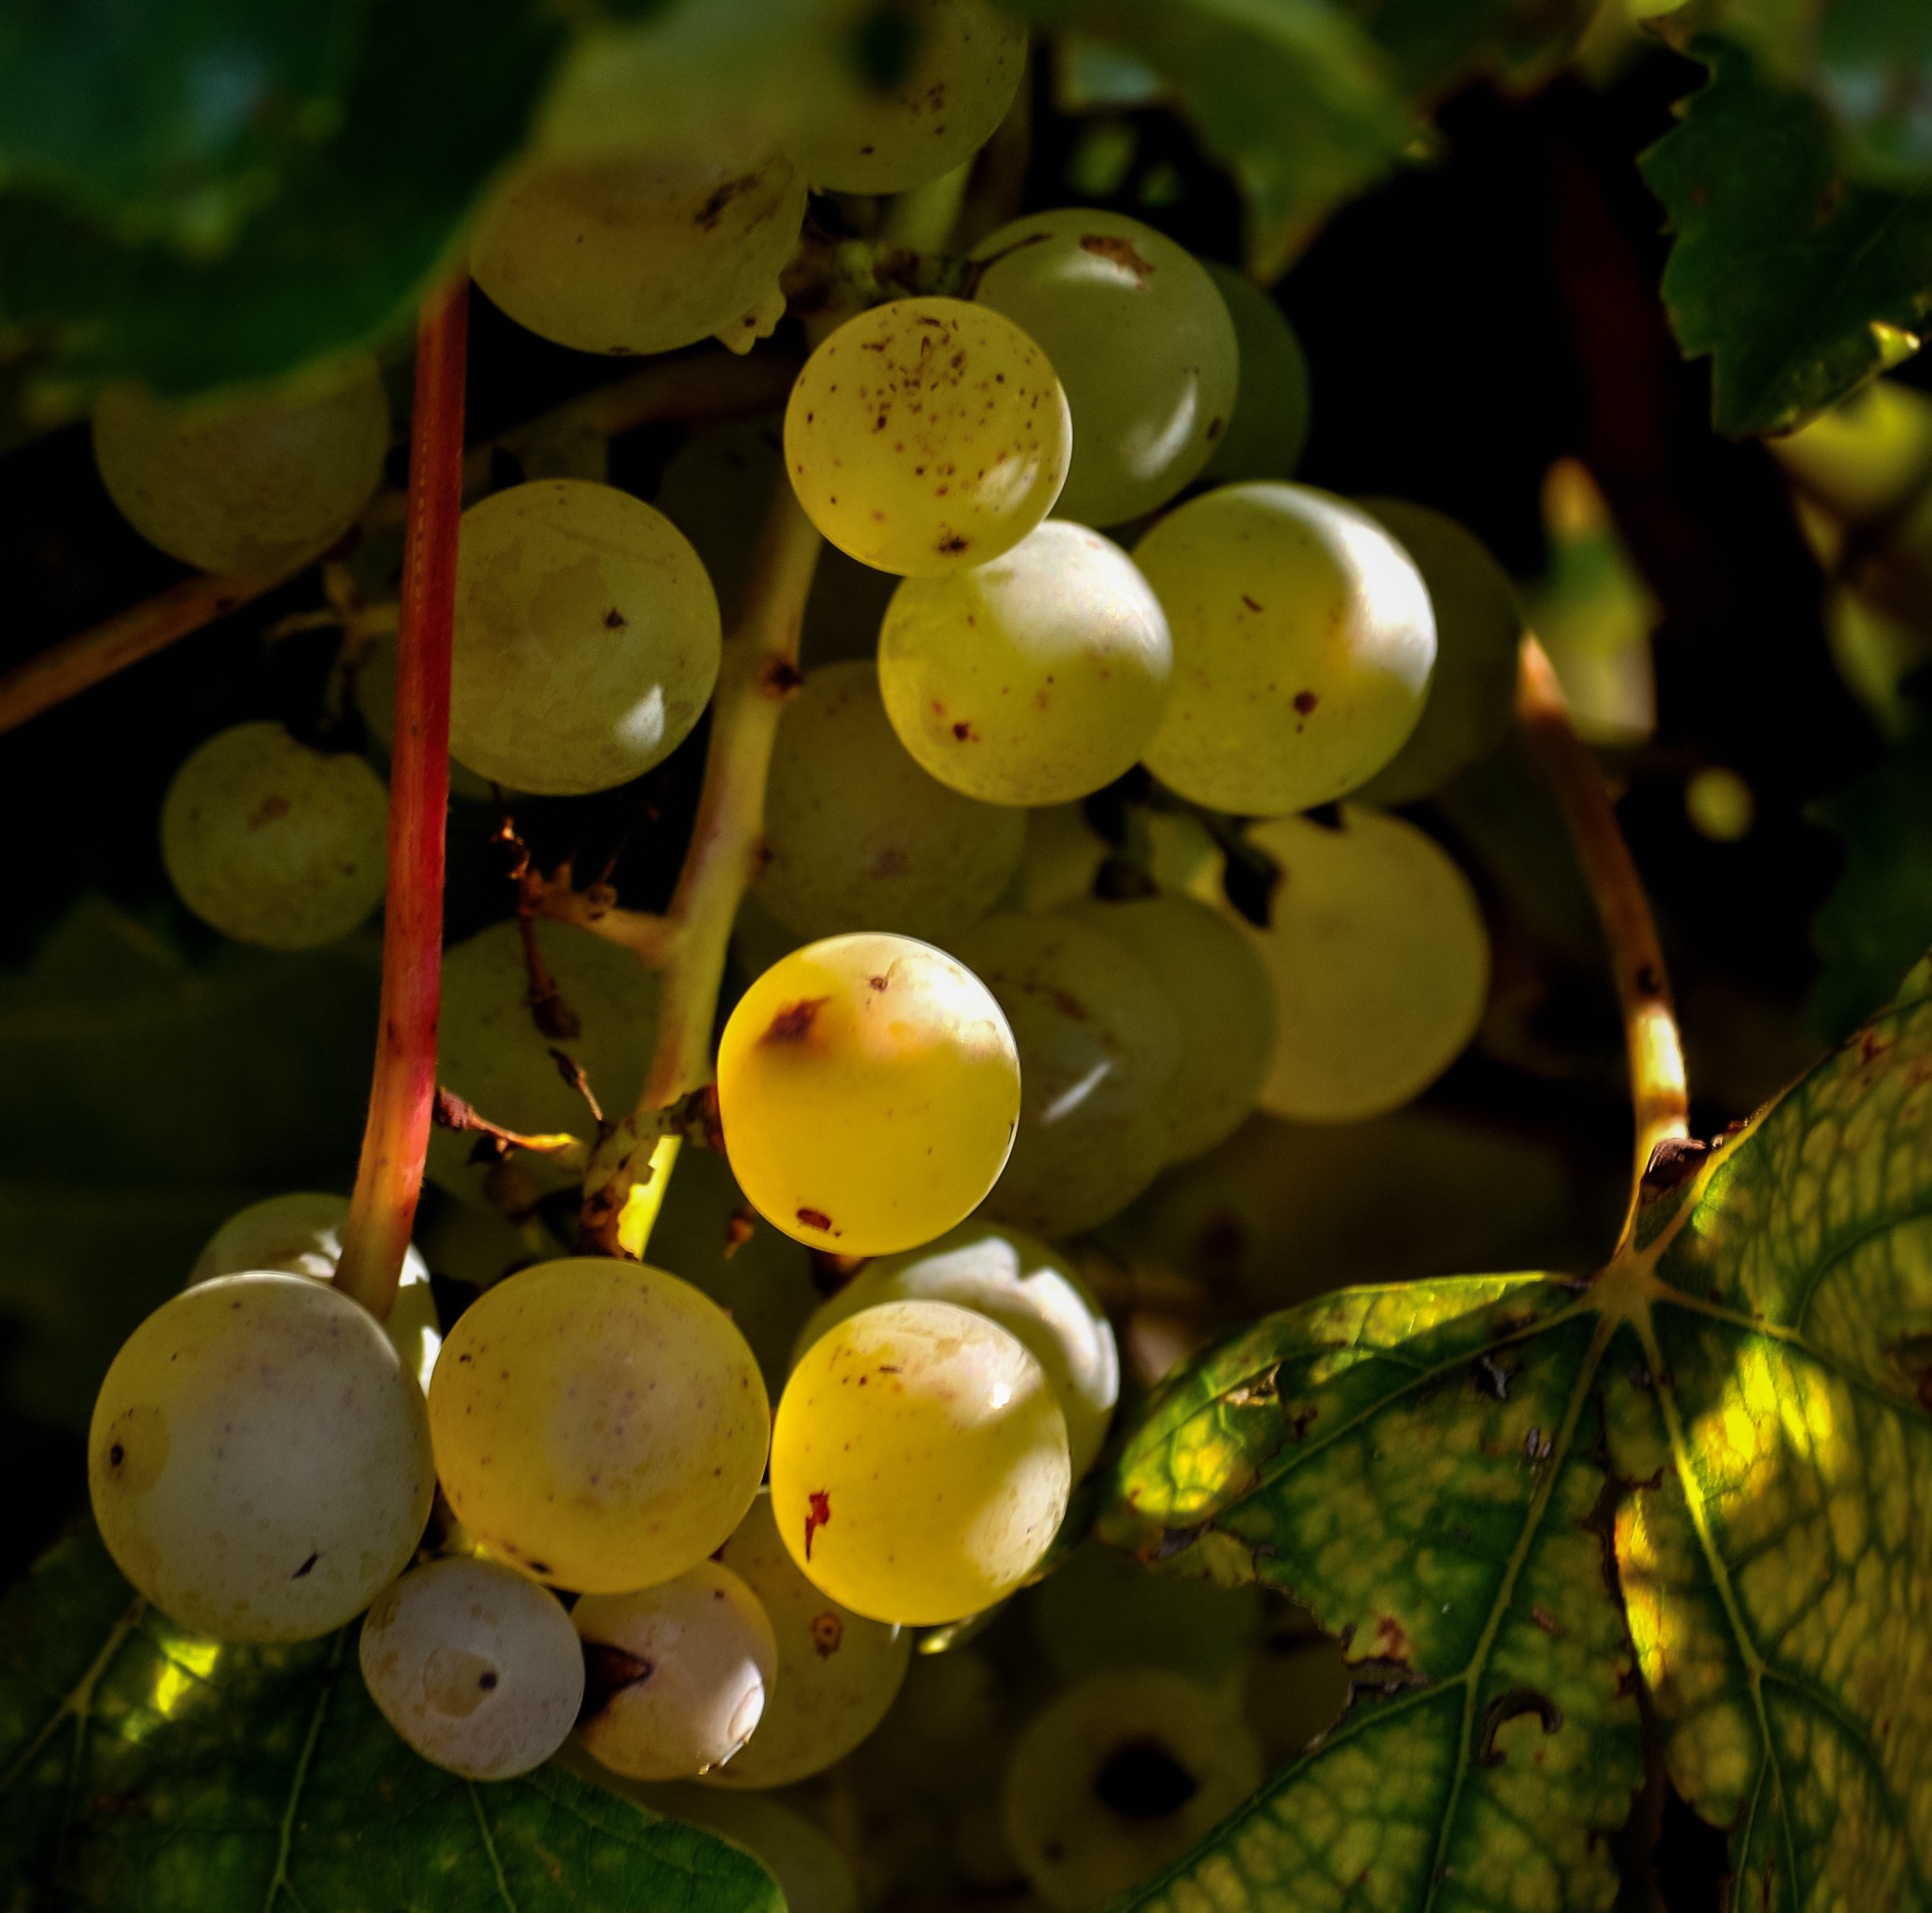
branch, plant, grape, fruit, sweet, leaf, flower, food, green, harvest, produce, natural, autumn, fresh, botany, yellow, healthy, flora, close up, nutrition, shrub, grapes, cluster, macro photography, flowering plant, vitis, land plant, grapevine family